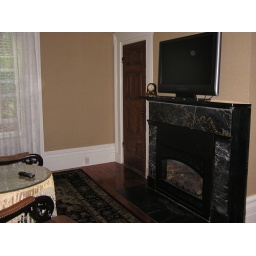
Nice closet to the left of fireplace and 2 chairs and table in front of TV